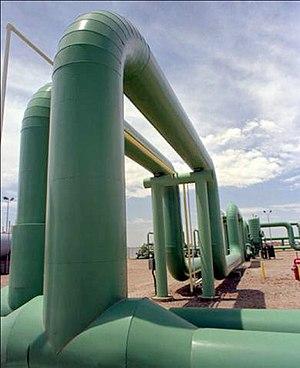
Hydrogénoduc
Un hydrogénoduc est une canalisation industrielle qui achemine de l'hydrogène, sous forme liquide ou gazeuse.